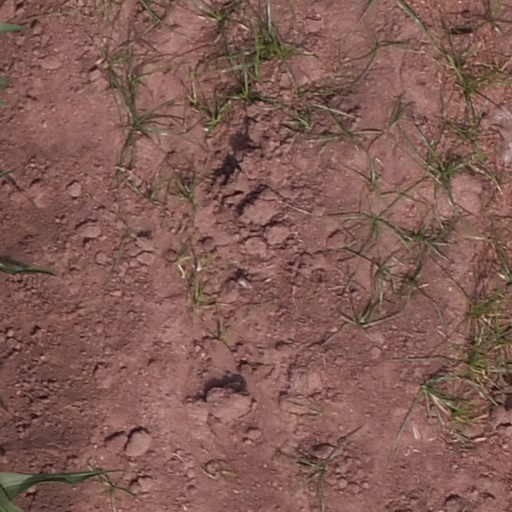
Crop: maize; corn